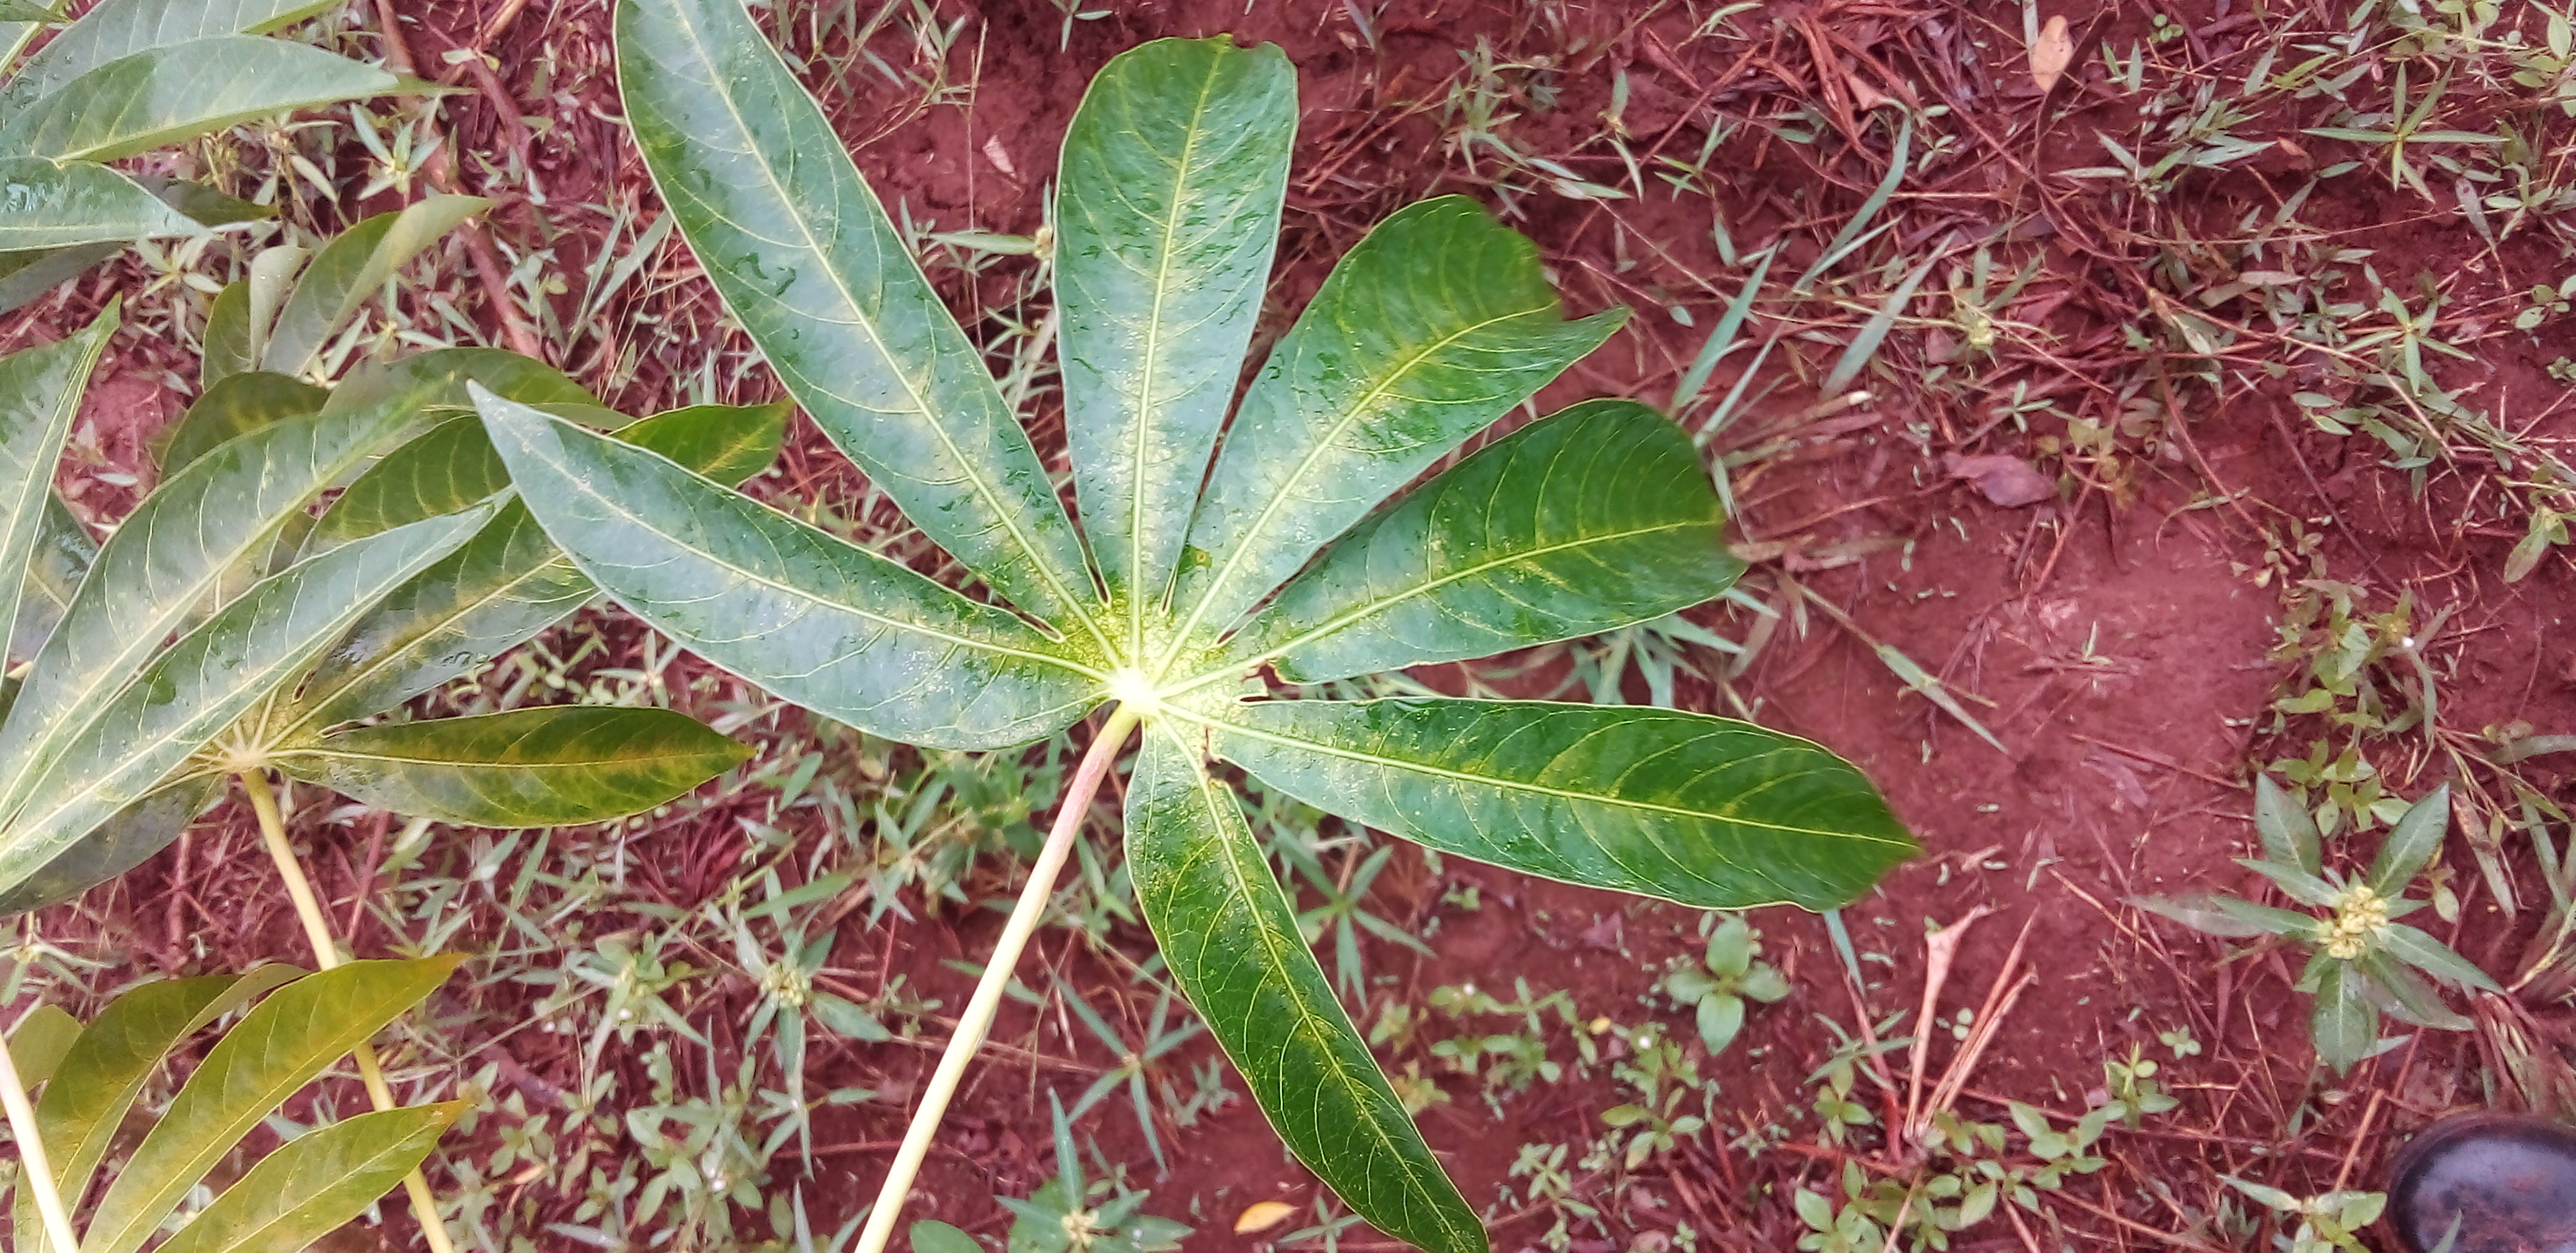
Label: cassava brown streak disease (cbsd)